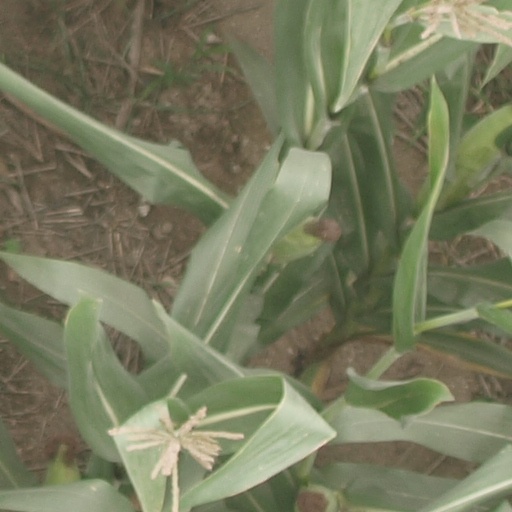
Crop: maize; corn